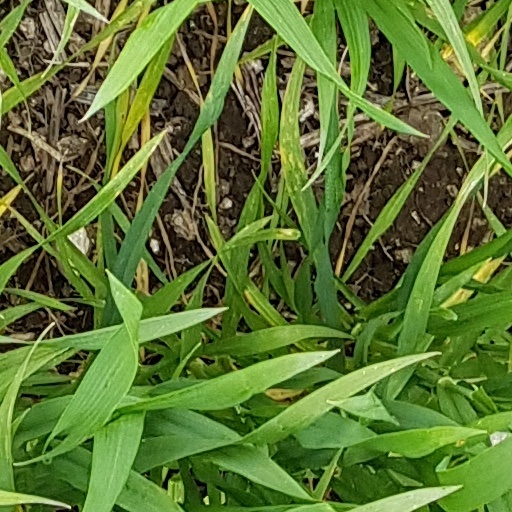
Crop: wheat